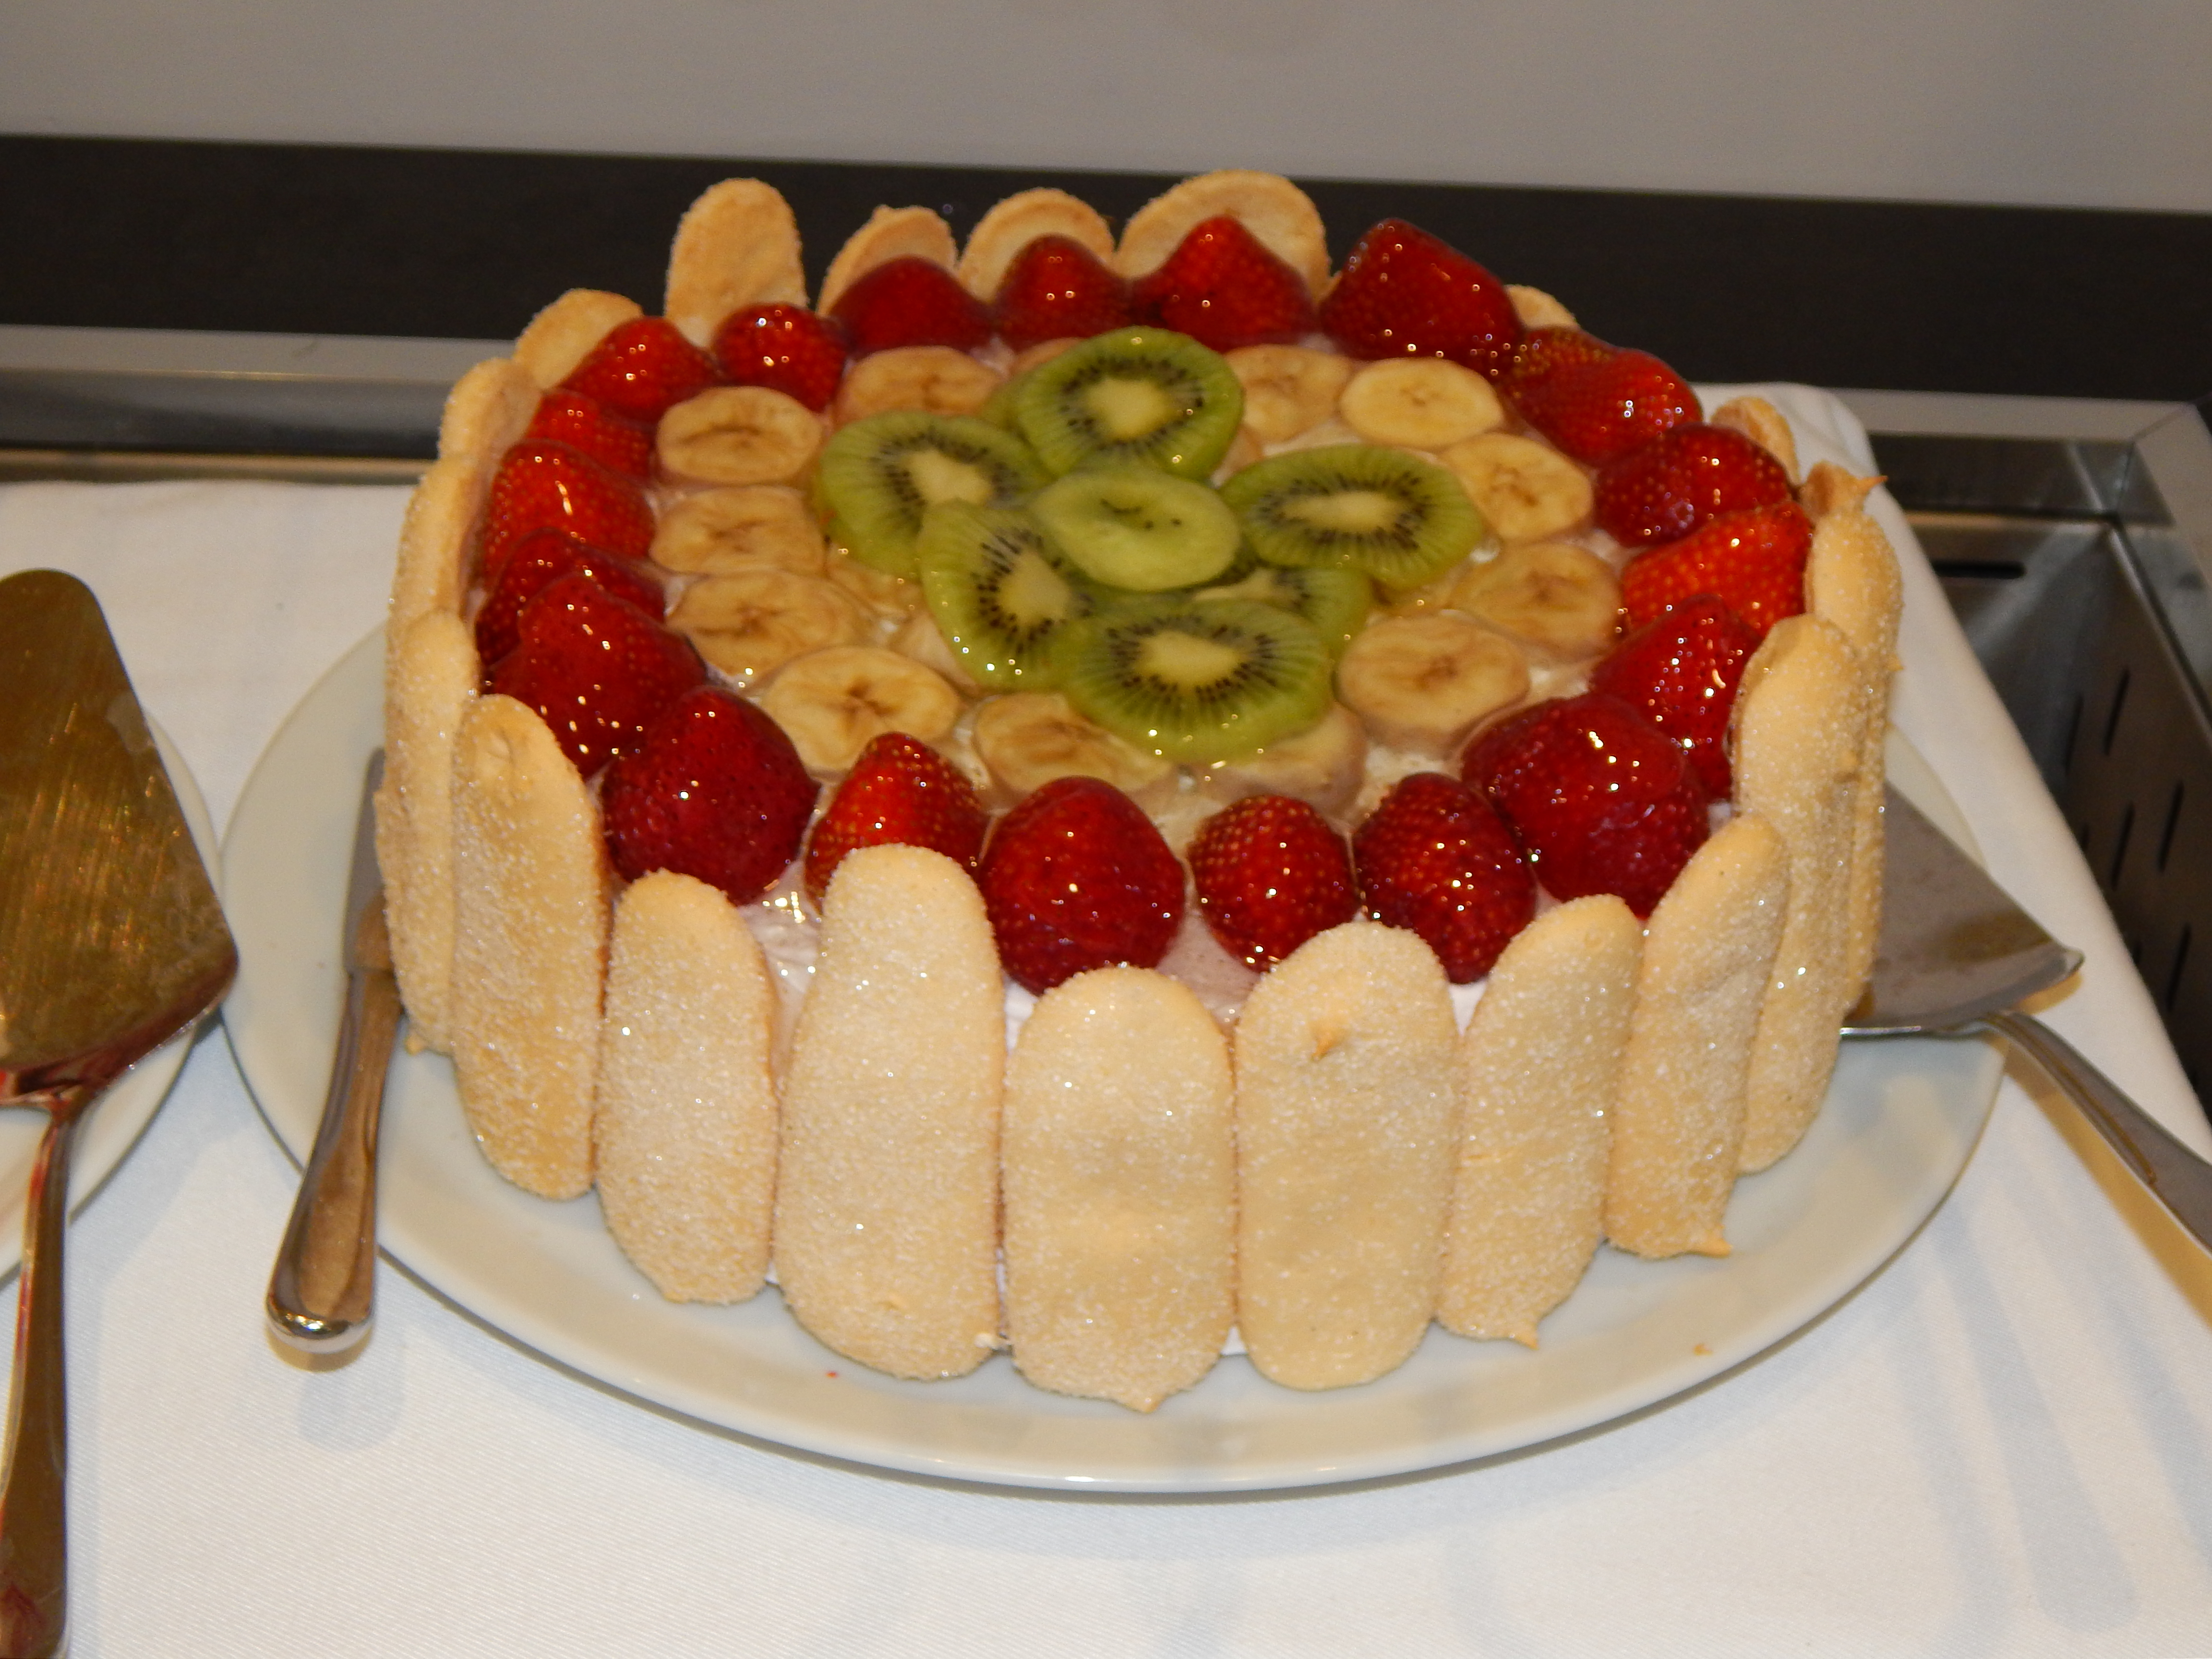
cuisine, food, breakfast, pizza, restaurant, traditional, delicious, sweet, cheese, background, beautiful, white, eat, dinner, plate, lunch, healthy, hot, table, dessert, whipped cream, sweetness, patisserie, frozen dessert, toppings, fruit cake, torte, cake, cream, dish, sponge cake, strawberries, baking, strawberry, baked goods, bavarian cream, fruit, finger food